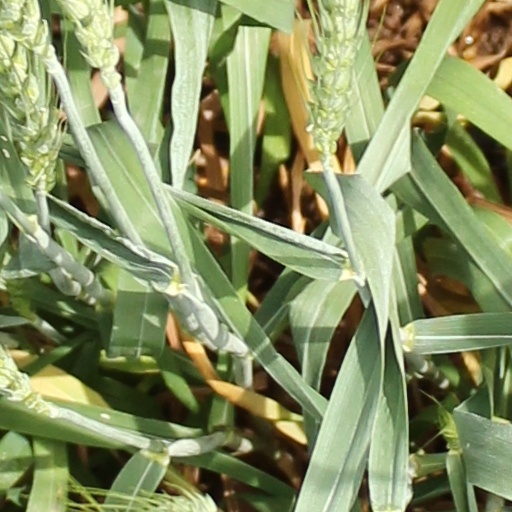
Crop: wheat